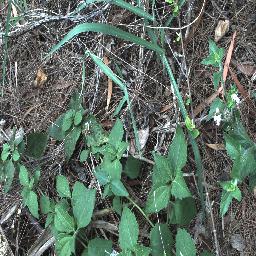
Label: siam_weed